Romain Bruno Légaré

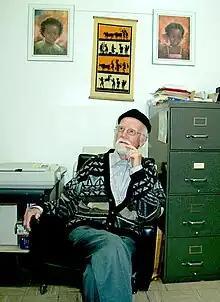
Légaré in 2009

Romain Bruno Légaré (4 June 1925 – 30 September 2020) was a Canadian missionary. He founded many educational centers in Madagascar.